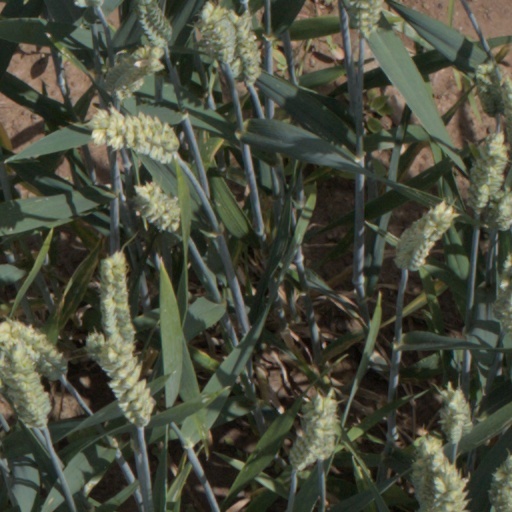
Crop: wheat